Mary Lowndes

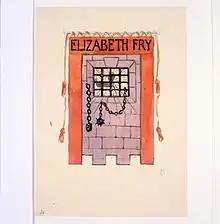
Lowndes' banner celebrating prison reformer Elizabeth Fry

Lowndes became involved in the Women's suffrage movement in the 1890s. In 1899, she attended the International Congress of Women in London. In January 1907, Lowndes established The Artists' Suffrage League (ASL) to create dramatic posters, postcards, Christmas cards, and banners for suffrage events. She became its chair and Barbara Forbes, her companion, was the secretary.